Jānis Joņevs

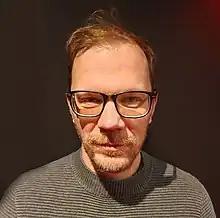
Latvian writer Jānis Joņevs 2023 at filmclub Xenix, Zurich.

Jānis Joņevs (born 21 March 1980 in Jelgava) is a Latvian writer, copywriter and translator from French. After studying at the local Gymnasium in Jelgava, he went to Riga for his higher education and earned a Master's degree from the Latvian Academy of Culture. Joņevs is best known for his debut novel "Doom 94" ("Jelgava 94") which was a bestseller upon its release in 2013. The book later won the European Union Prize for Literature. It was translated into many languages and made into a feature film.